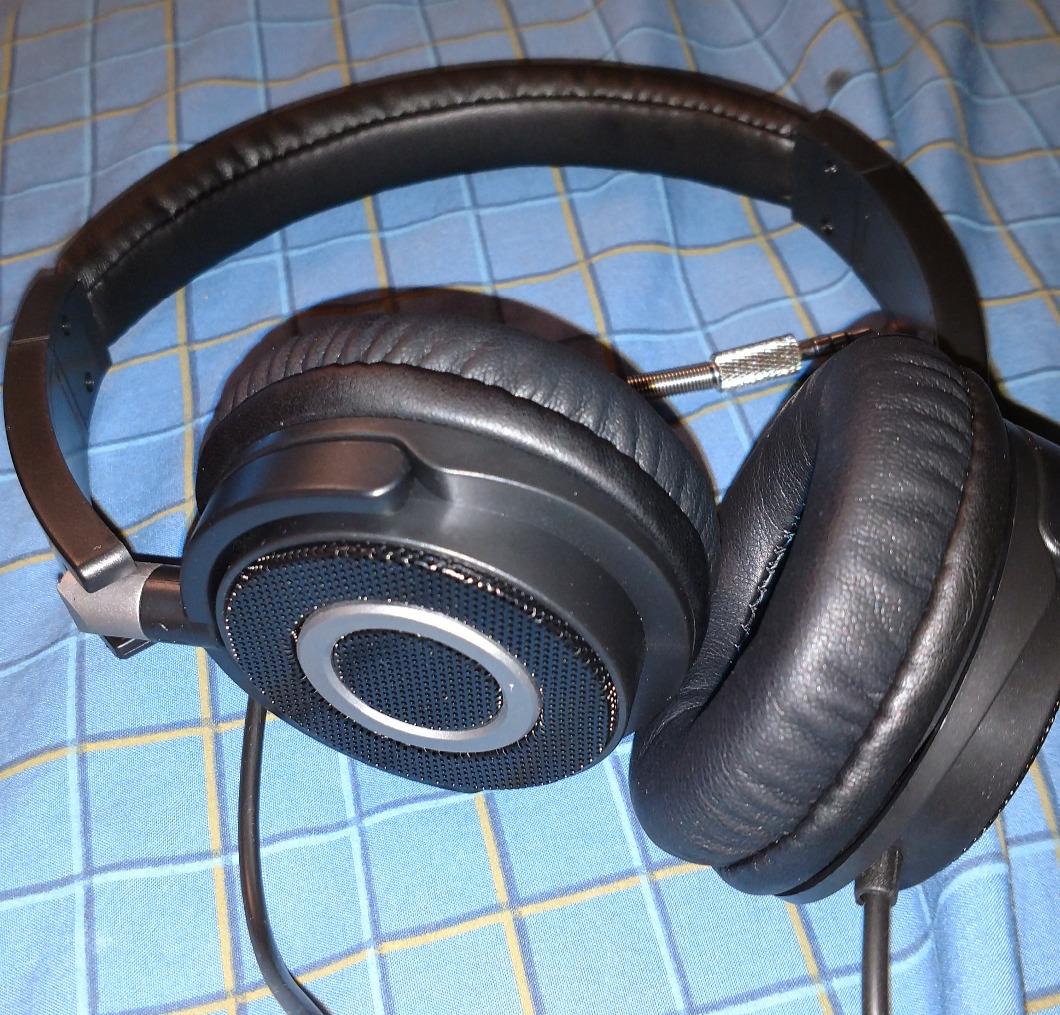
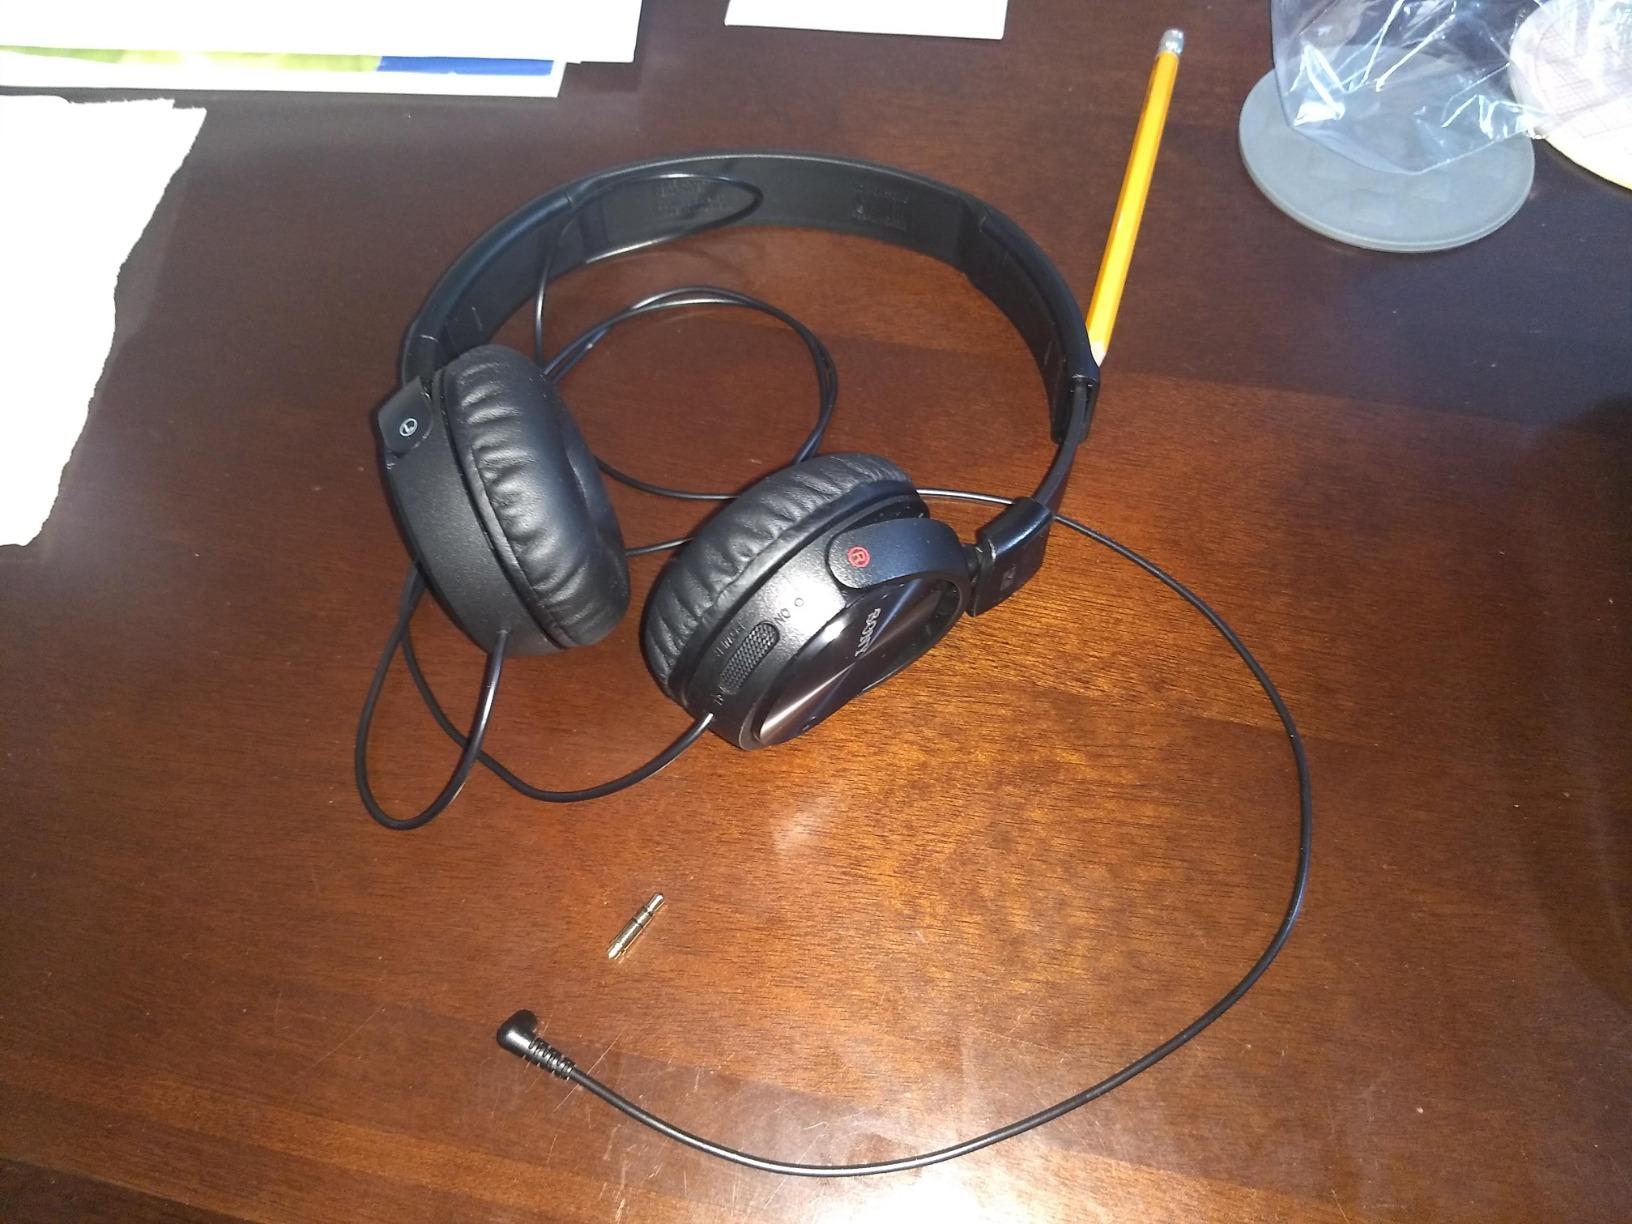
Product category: headphones
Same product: no